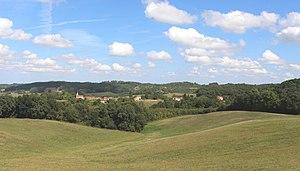
Pouy (Hautes-Pyrénées)
Pouy est une commune française située dans le département des Hautes-Pyrénées, en région Occitanie.